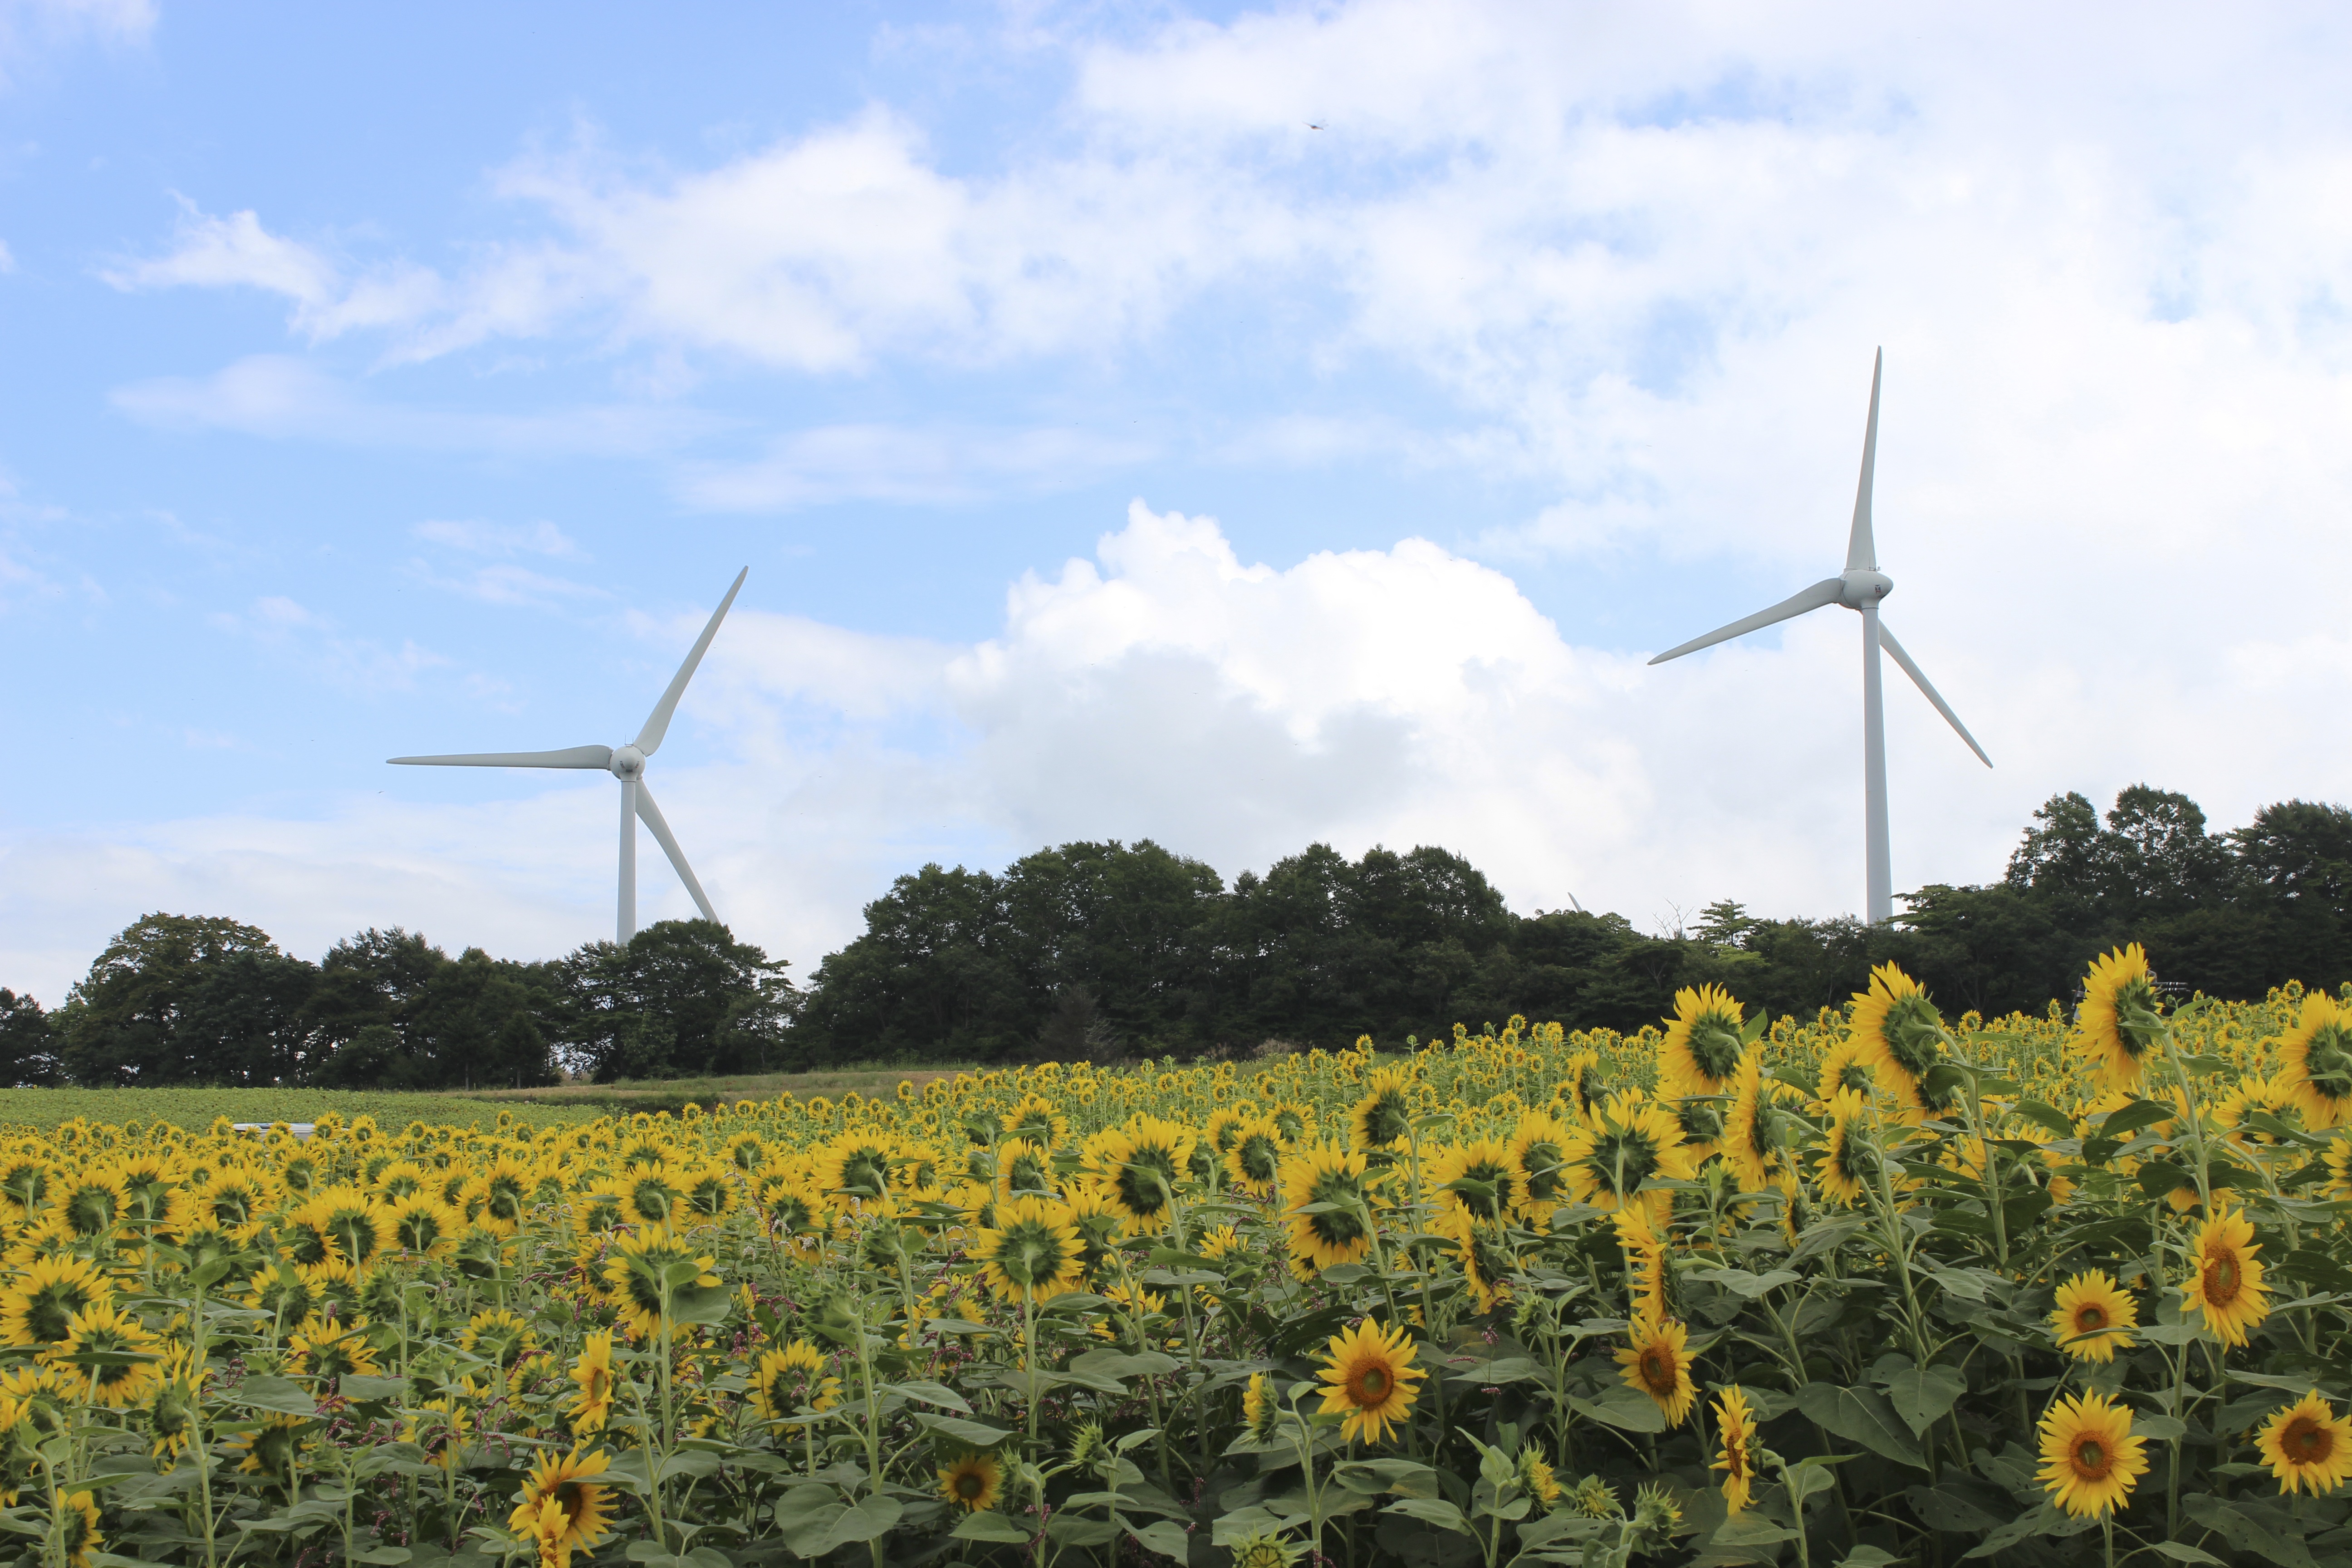
plant, field, meadow, prairie, flower, windmill, wind, summer, machine, wind turbine, agriculture, plain, sunflower, wind farm, fukushima, rural area, flowering plant, daisy family, land plant, nunobiki plateau